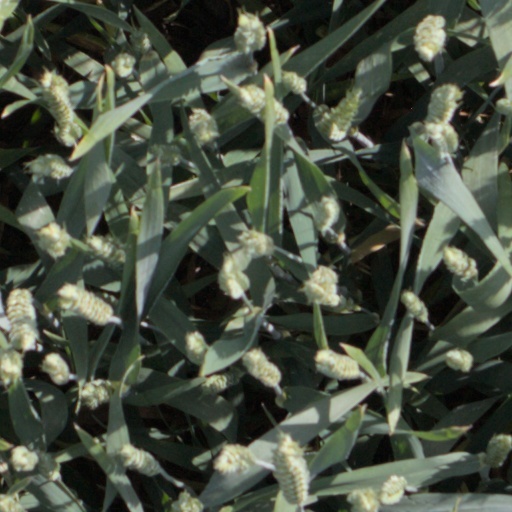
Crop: wheat